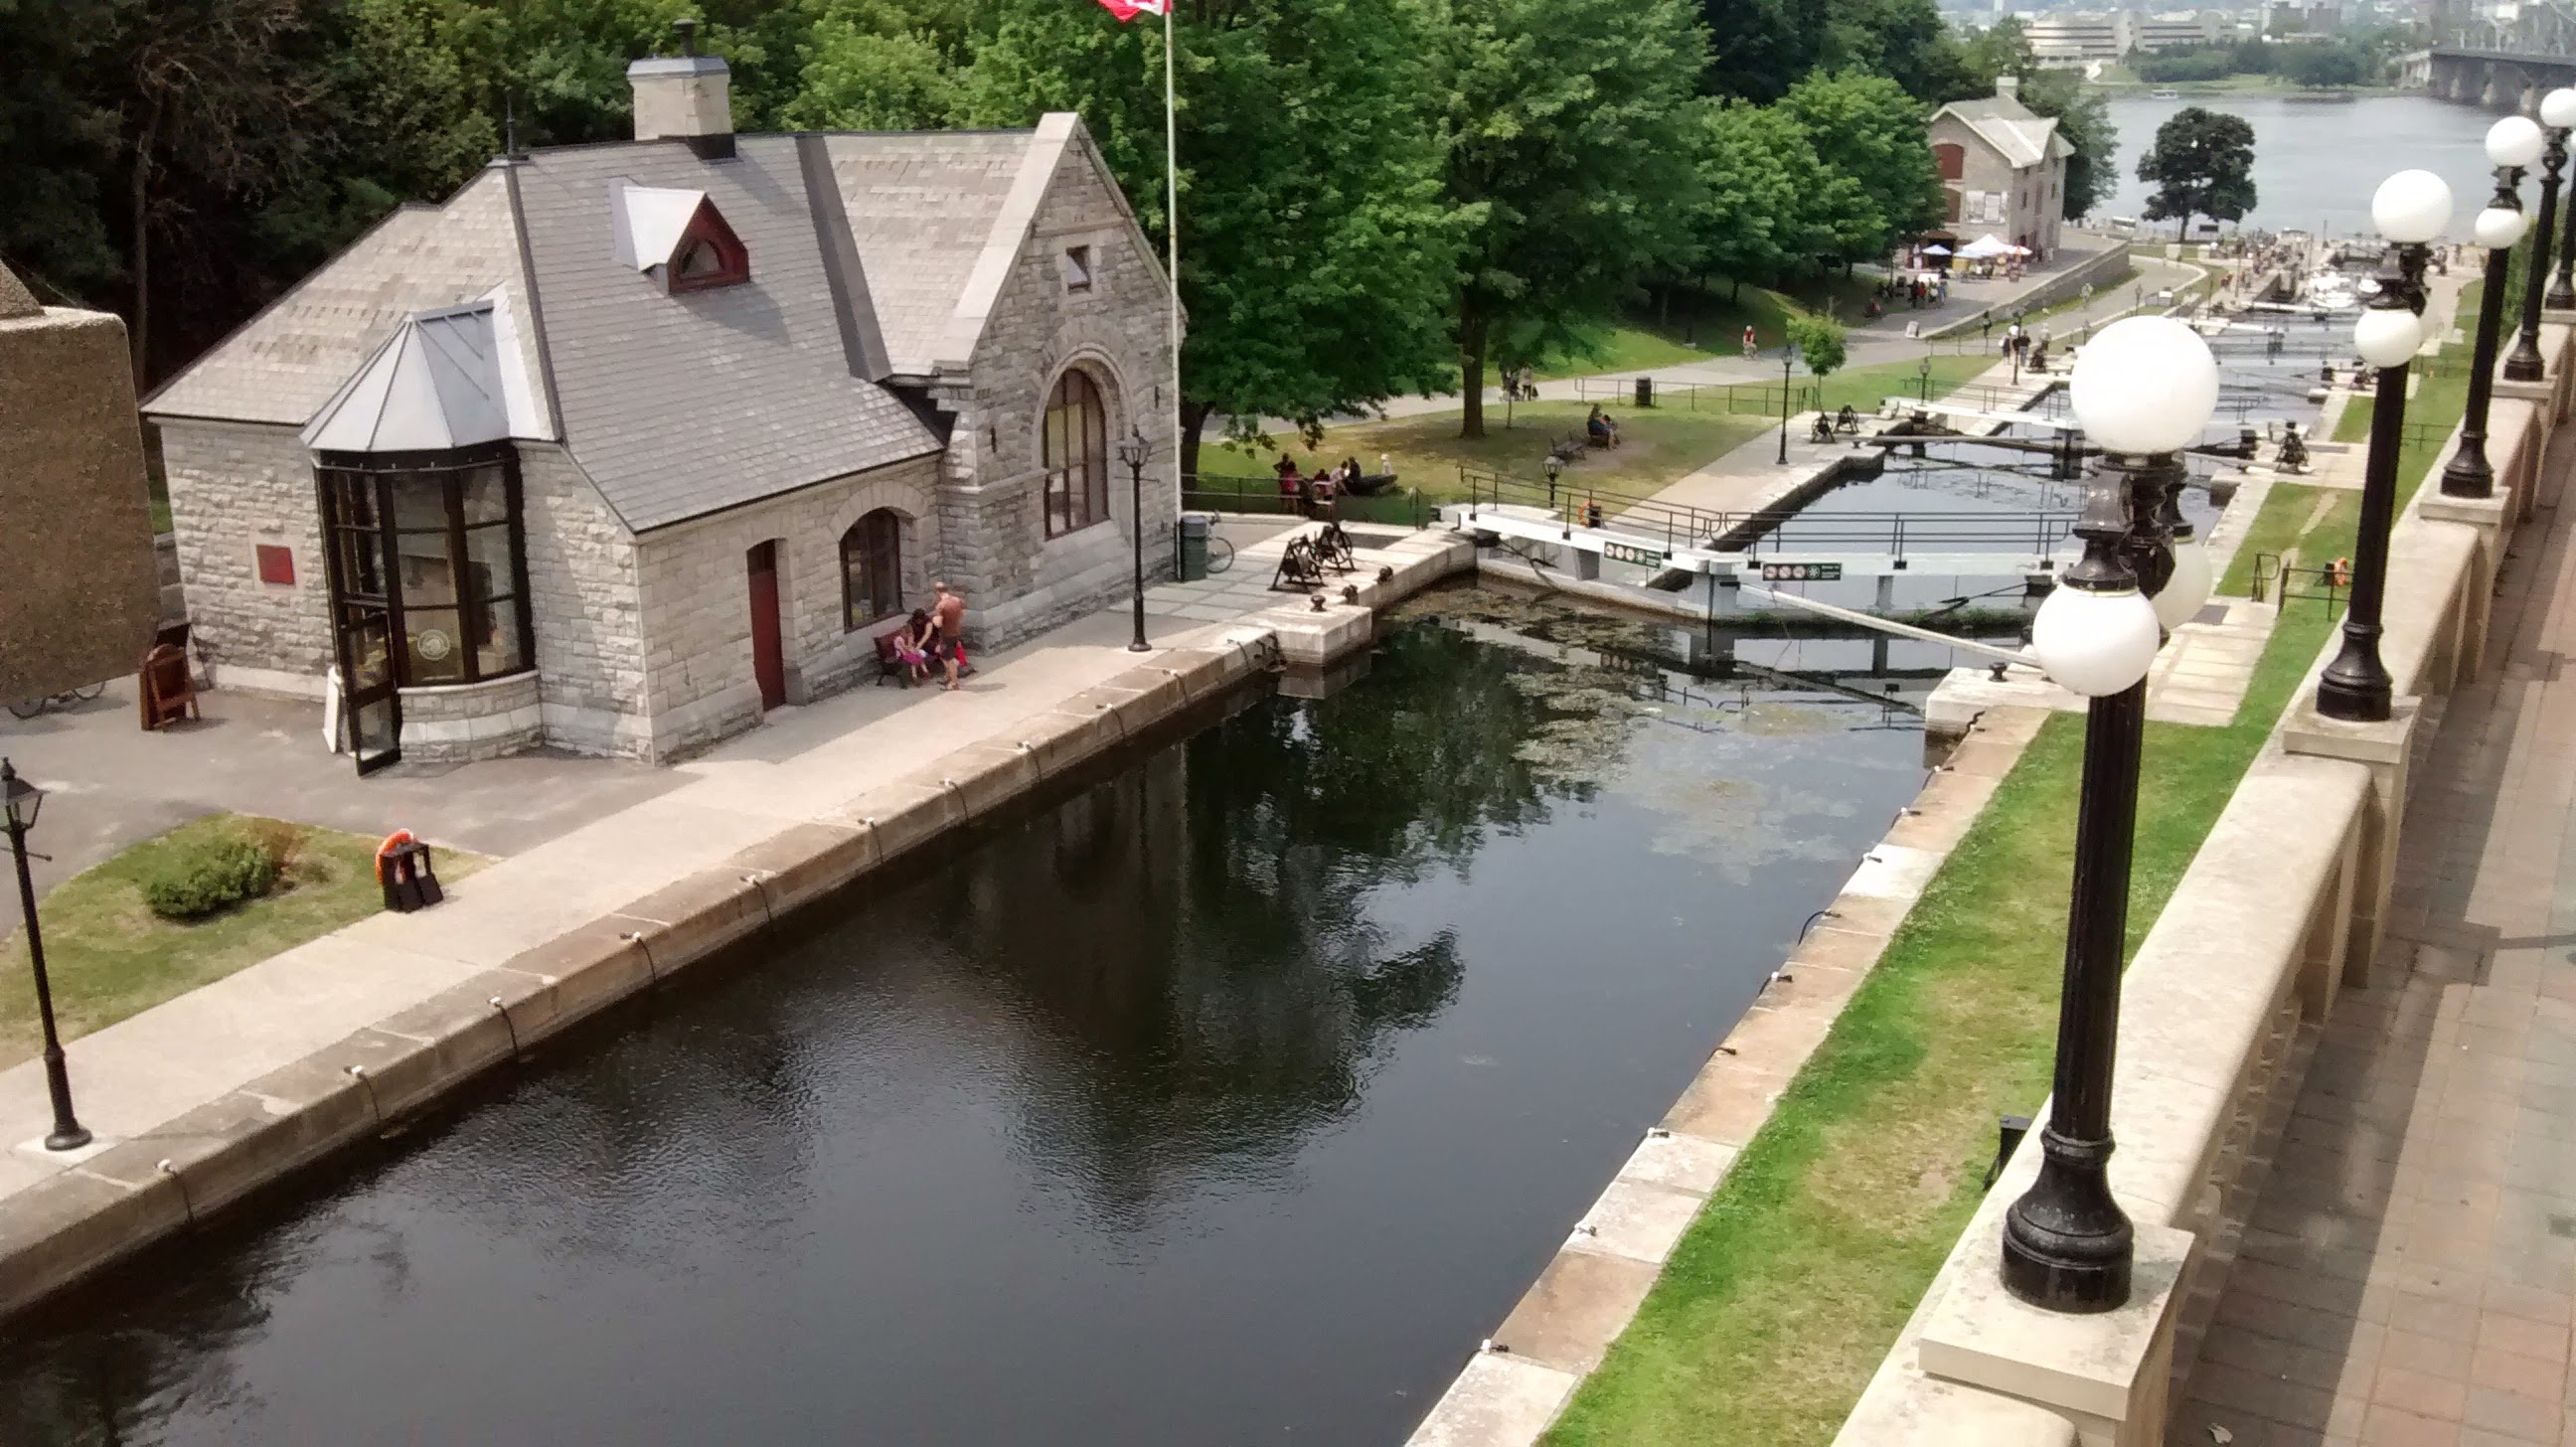
villa, canal, pond, swimming pool, cottage, property, waterway, ontario, estate, ottawa, reflecting pool